Minaret of Jam

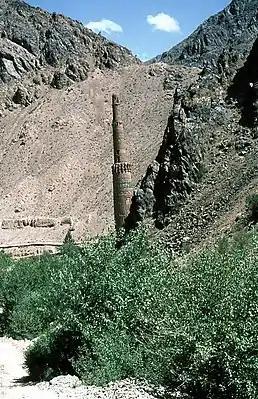
Minaret of Jam melts into rugged landscape

UNESCO has tried to launch assessment programs. In 2012 UNESCO outlined plans for 3D scanning, hydraulic measurements, and strengthening of support beams and walls to maintain the Minaret, and photos of the external structure have been taken to provide models for future reconstruction. Although the 3D modelling of the minaret was finally carried out for UNESCO by Iconem, political instability has led to a lack of funding and no maintenance efforts have been conducted. Furthermore, the surrounding terrain has made it difficult to make any progress of the structure as it impedes access. However, these assessments have provided a strong basis for future maintenance. While fieldwork remains difficult, archaeologists have analyzed satellite images and data from Google Maps to make new discoveries about the minaret and the surrounding site.